House of Assembly of Dominica

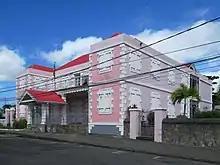
The Parliament building in Roseau

House of Assembly was established in 1968, and it was preceded by a colonial Legislative council.